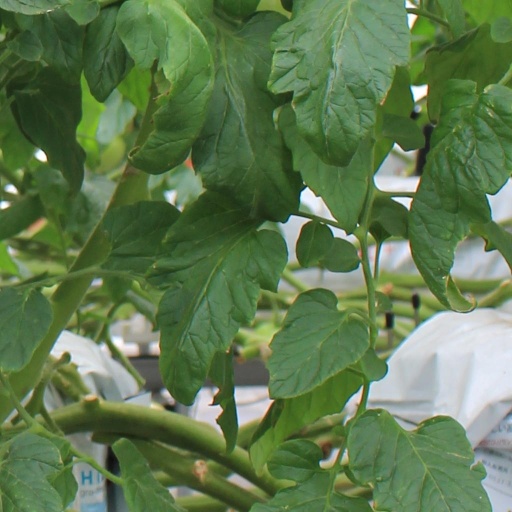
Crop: tomato